Liquid latex

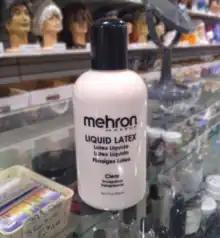
A bottle of Mehron brand liquid latex

Liquid latex is a compound often used for special effects makeup, body painting, mask making, and casting applications.